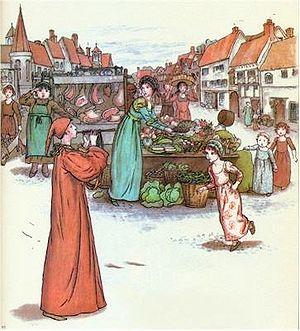
La thématique de l'œuvre poétique de Robert Browning concerne essentiellement les problèmes universels des rapports que l'homme entretient avec Dieu, l'art, la nature et l'amour.